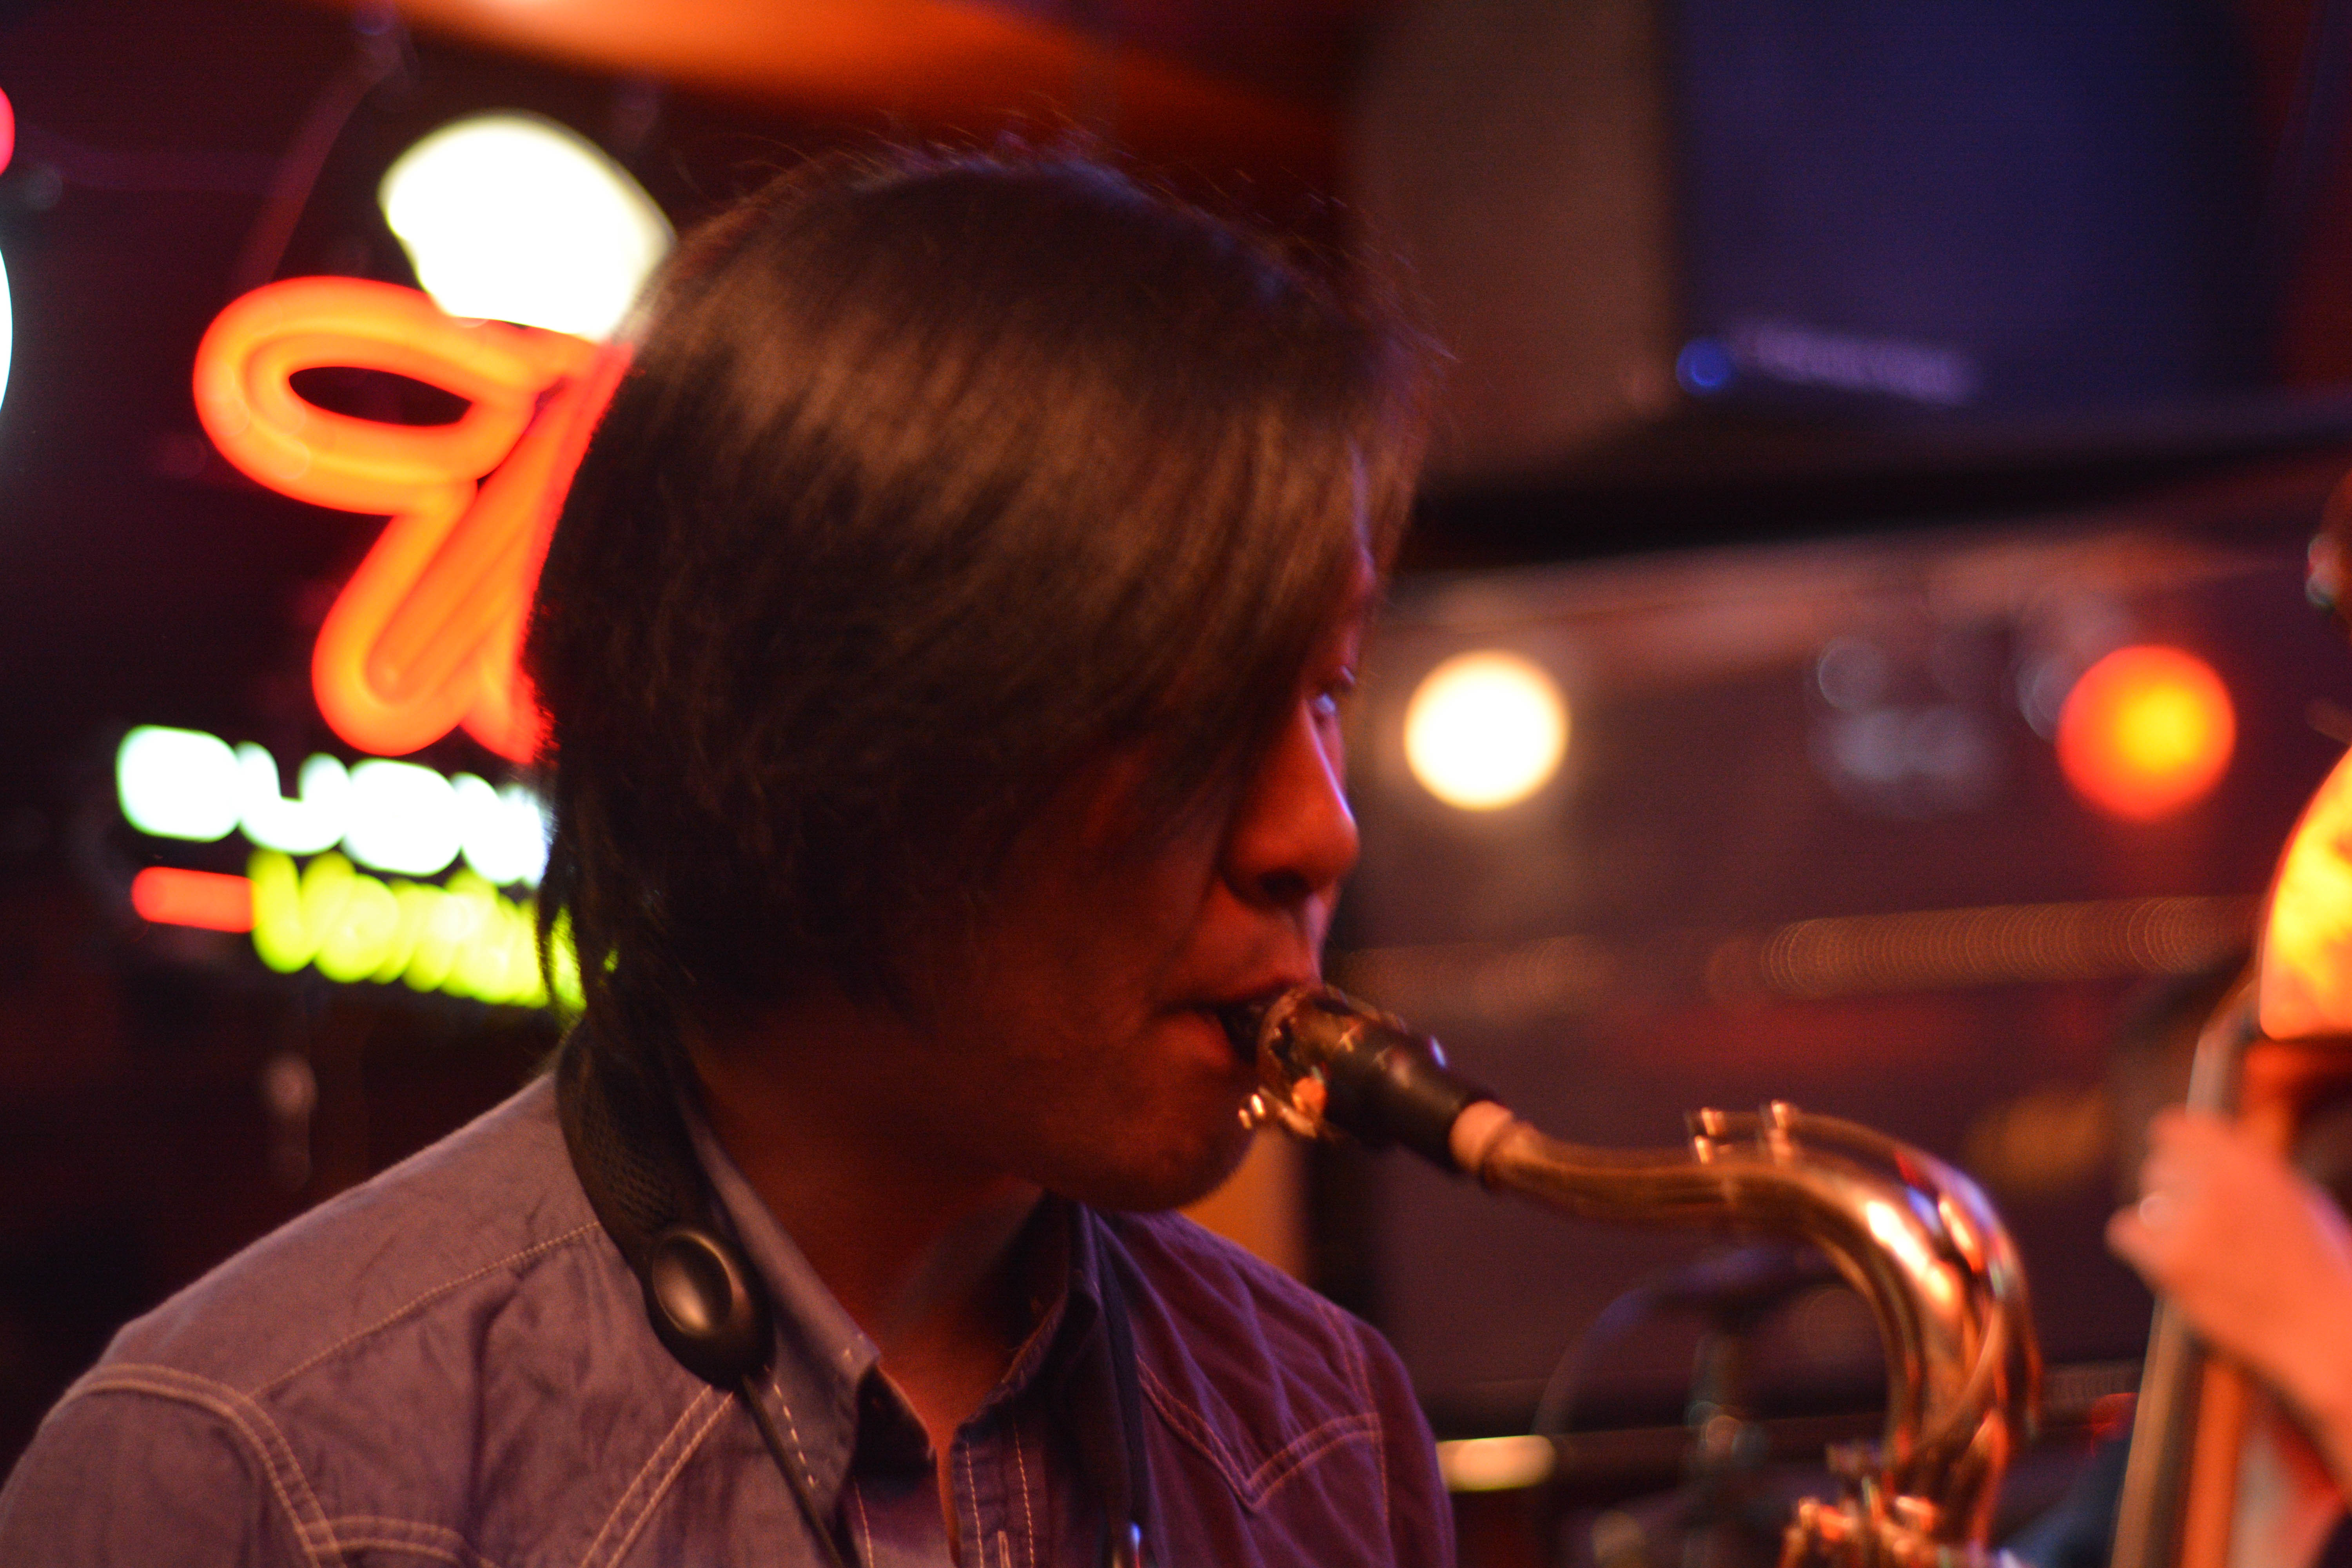
music, concert, musician, performance, singing, entertainment, singer songwriter